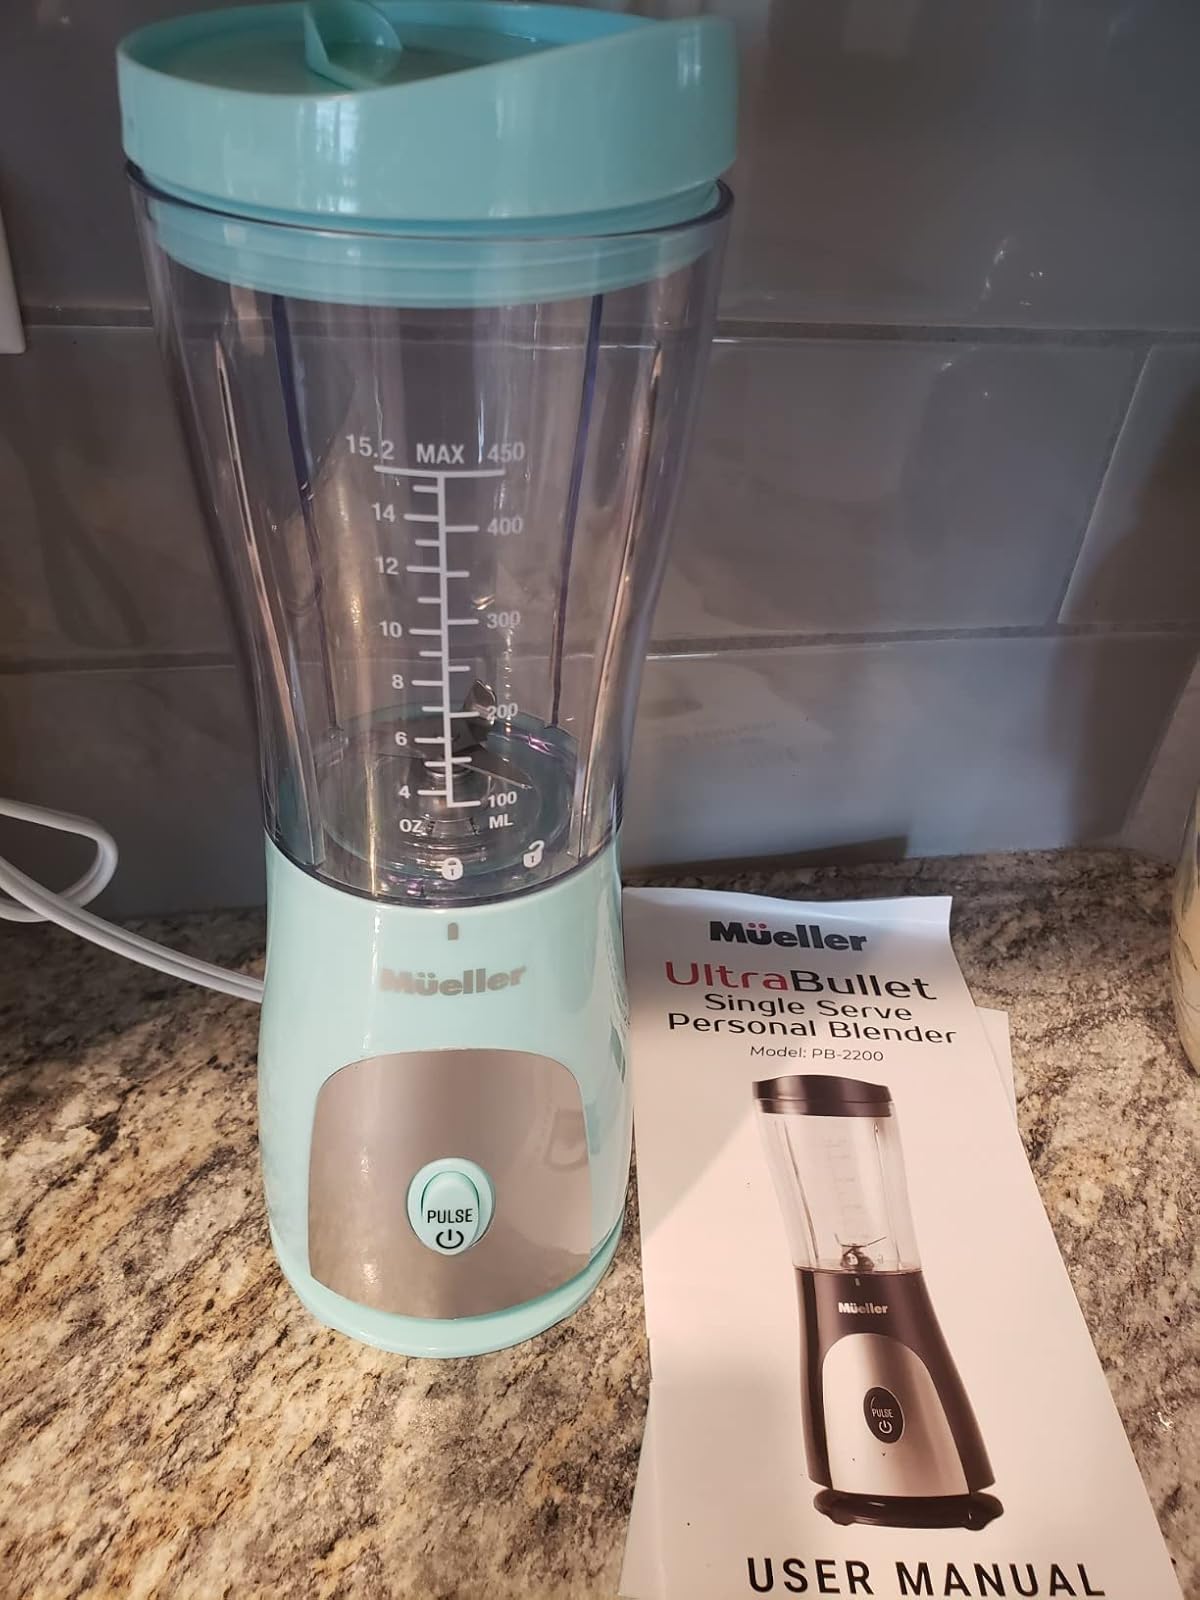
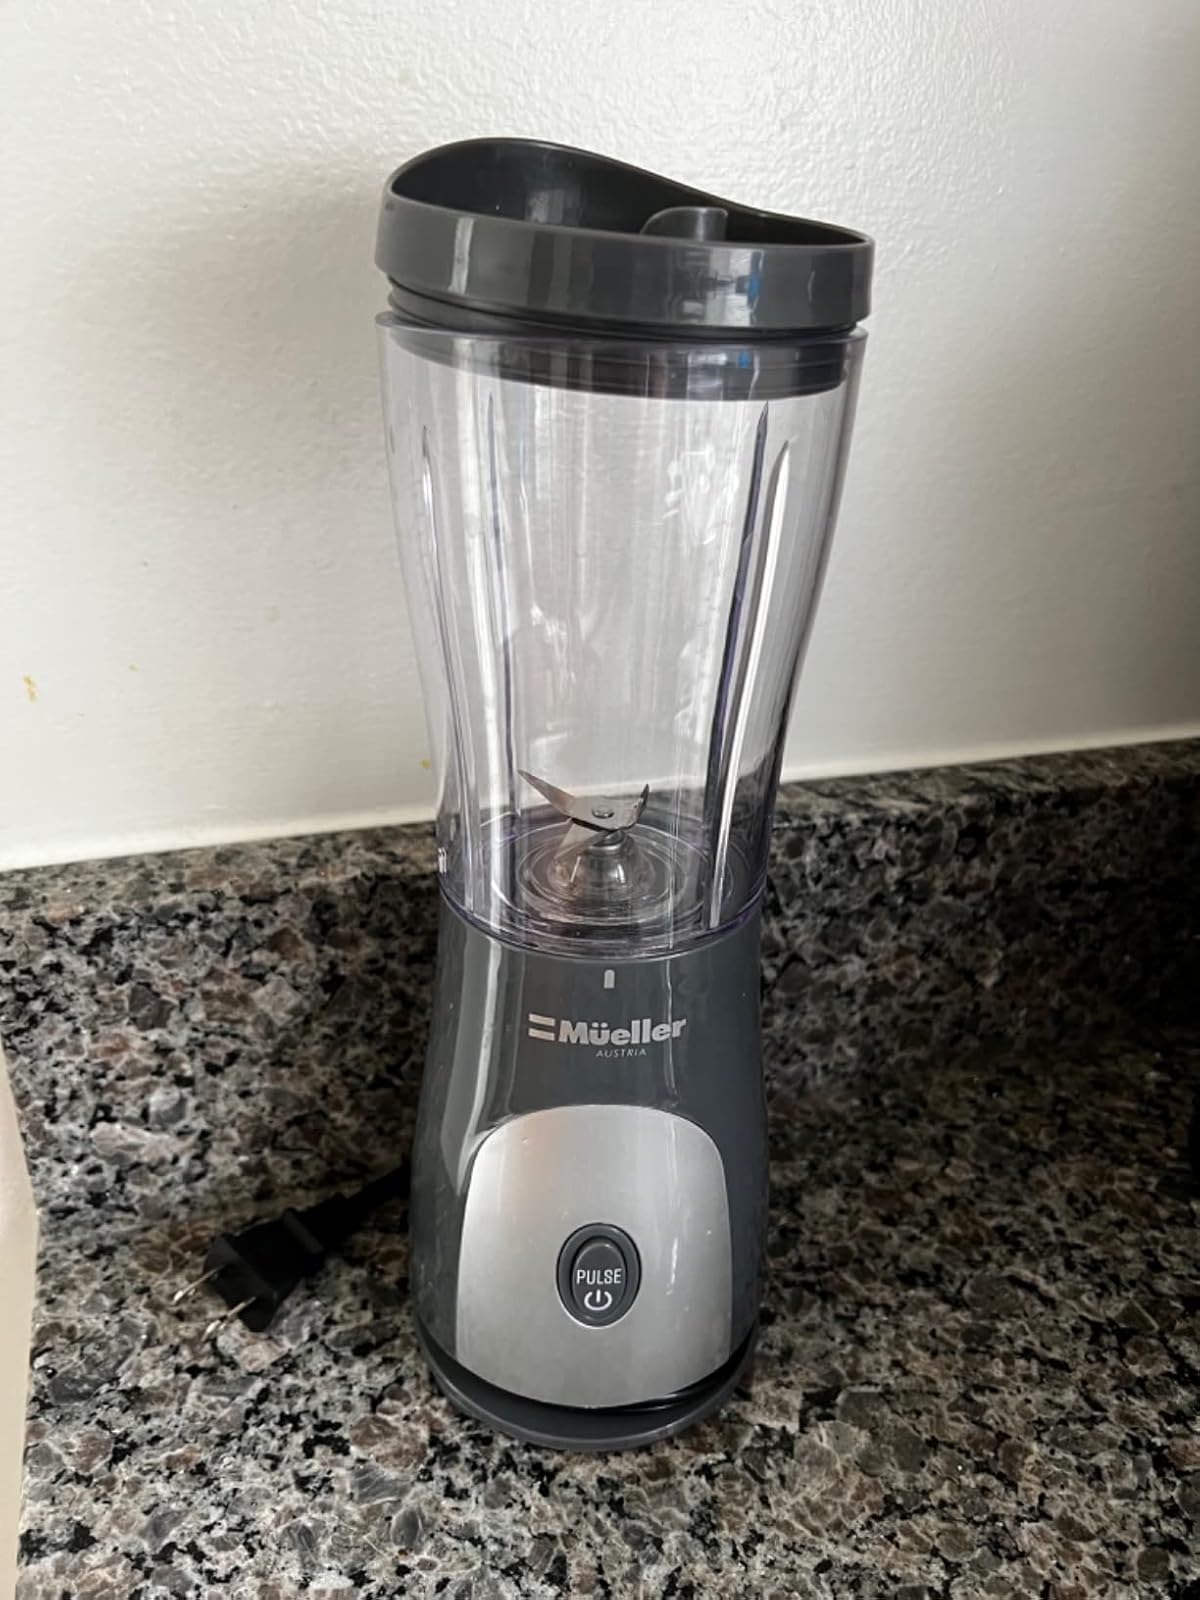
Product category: items_blender
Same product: no